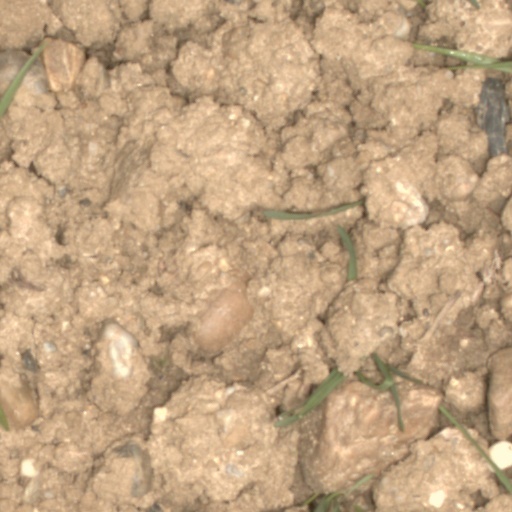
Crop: wheat